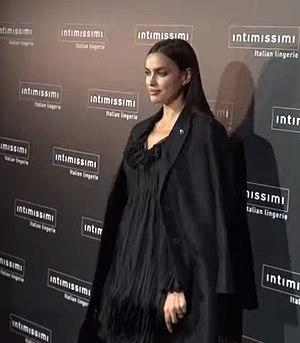
Irina Chaïkhlislamova, dite Irina Shayk, est un mannequin russe née le 6 janvier 1986 à Iemanjelinsk, ville de l'oblast de Tcheliabinsk à l’époque en URSS.